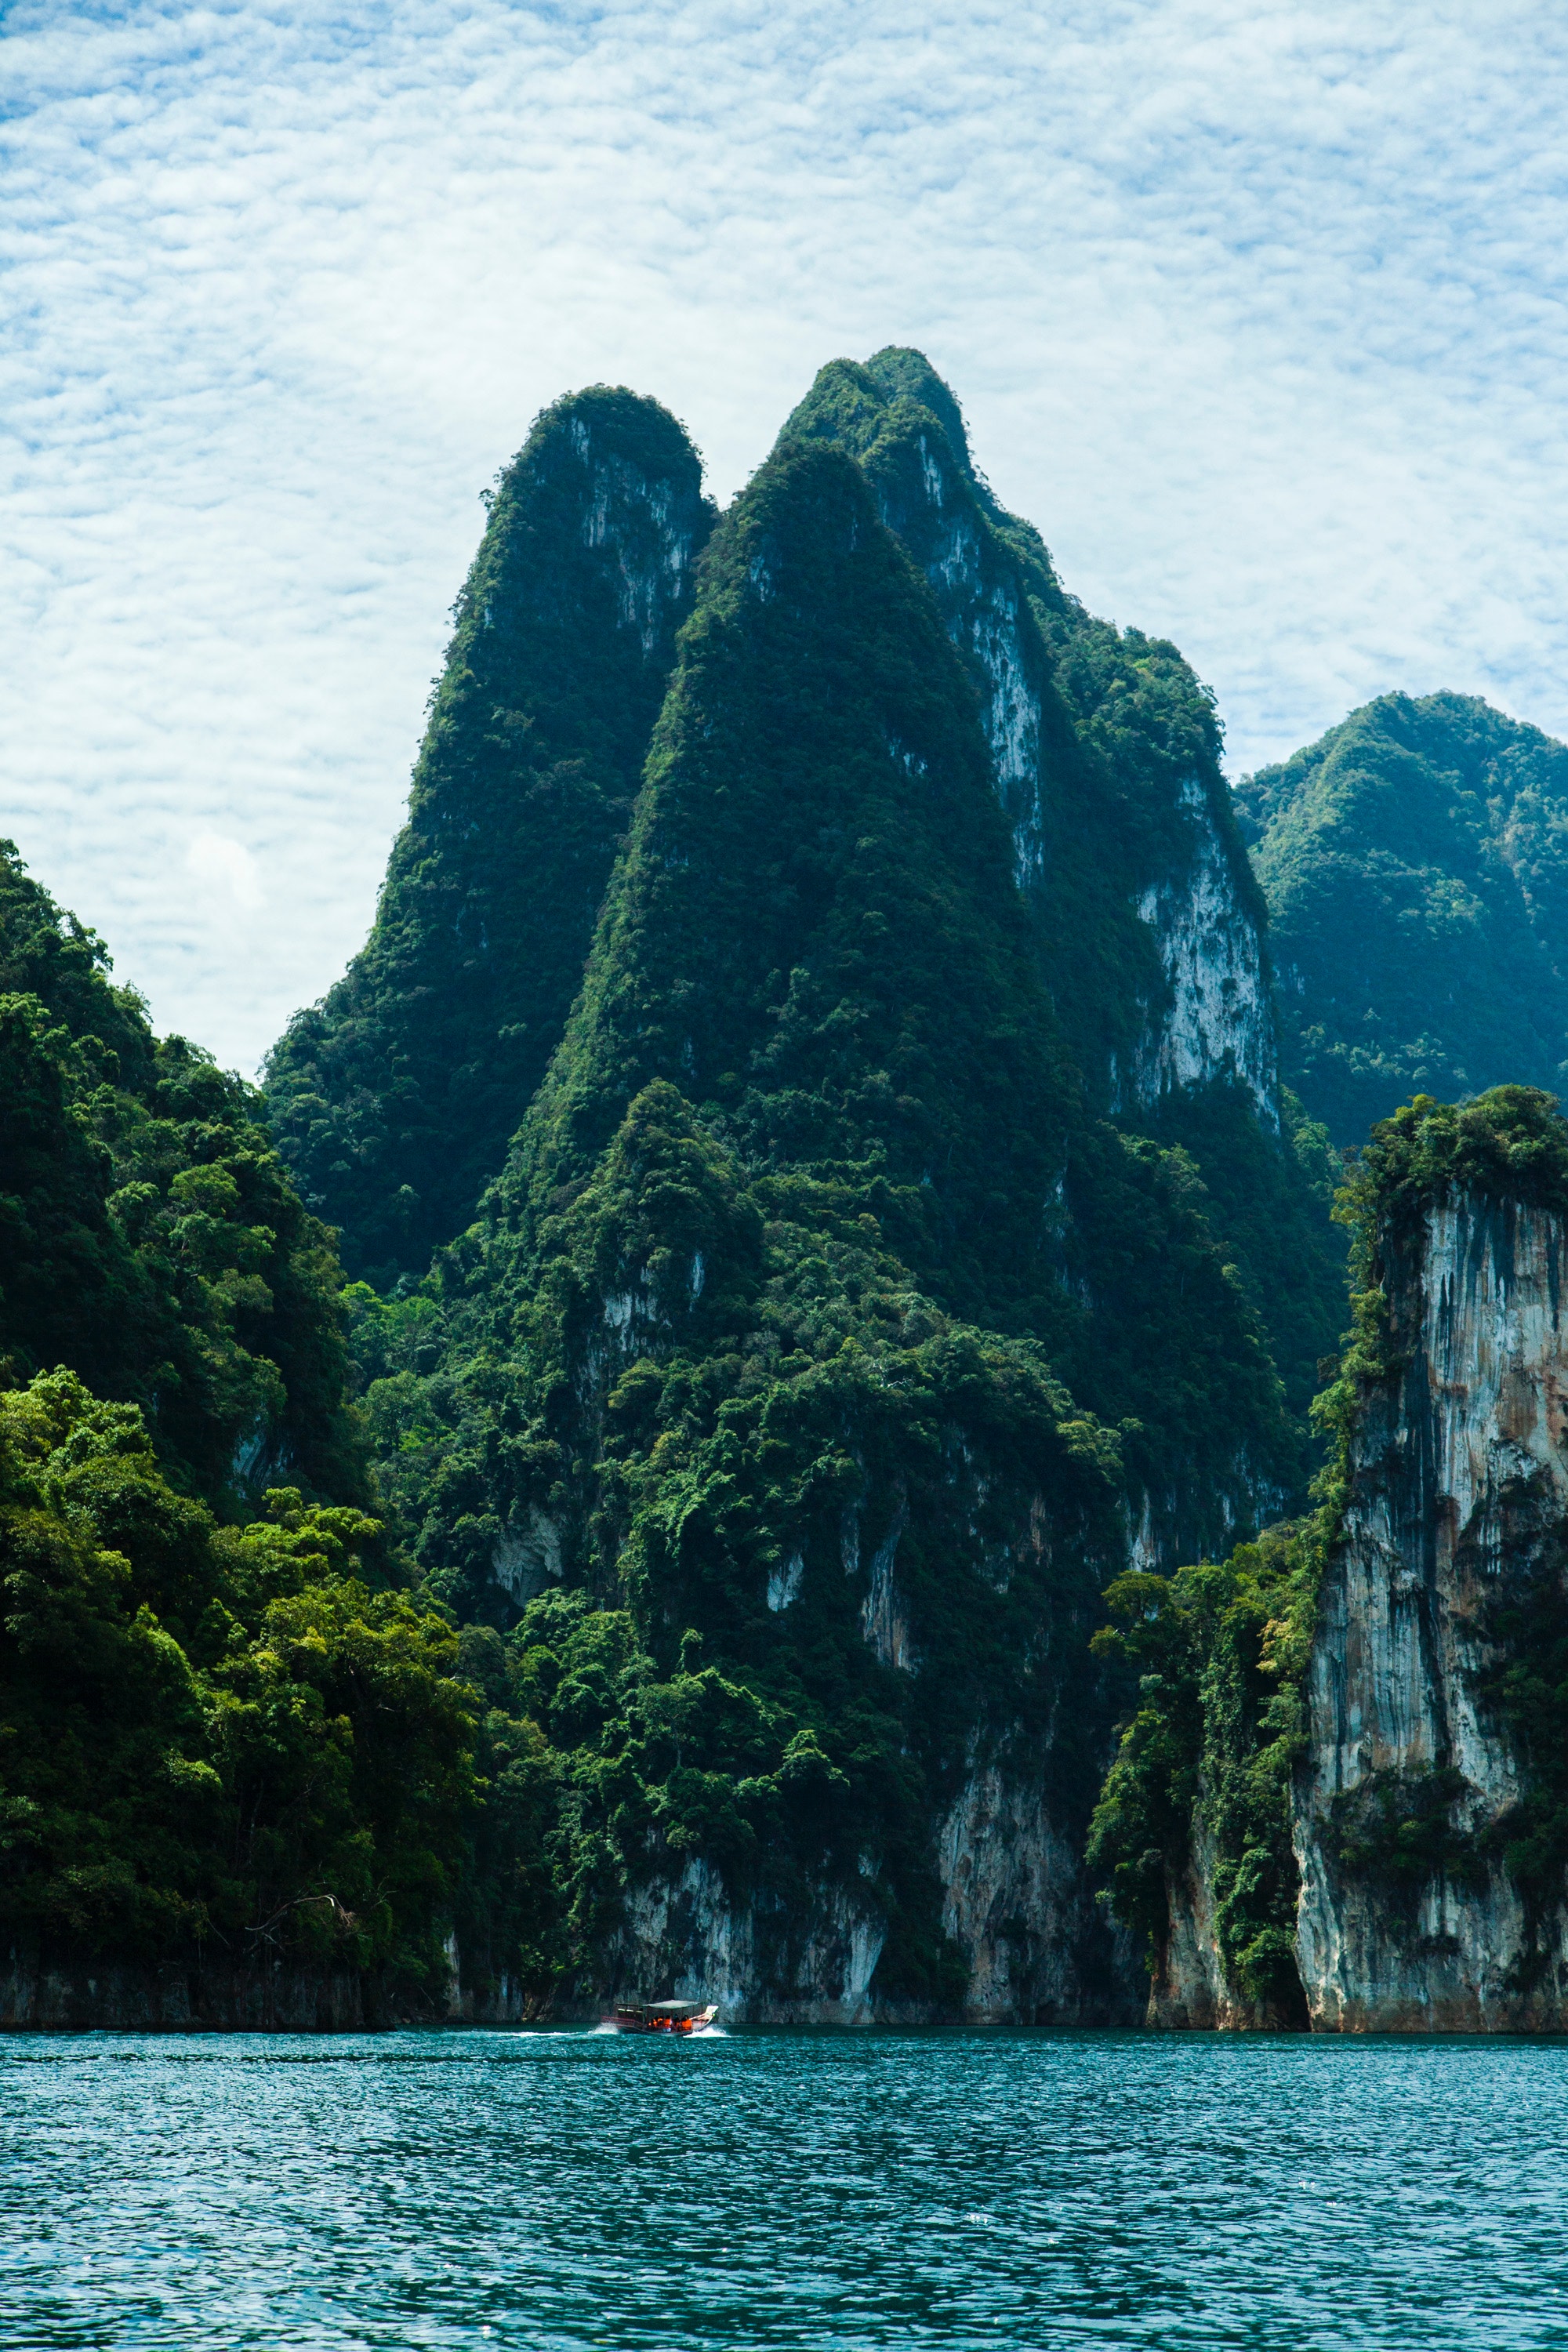
nature, natural landscape, sea, water, coastal and oceanic landforms, rock, promontory, mountain, klippe, islet, formation, cliff, tourism, mount scenery, ocean, sound, national park, tourist attraction, tropics, stack, island, river, coast